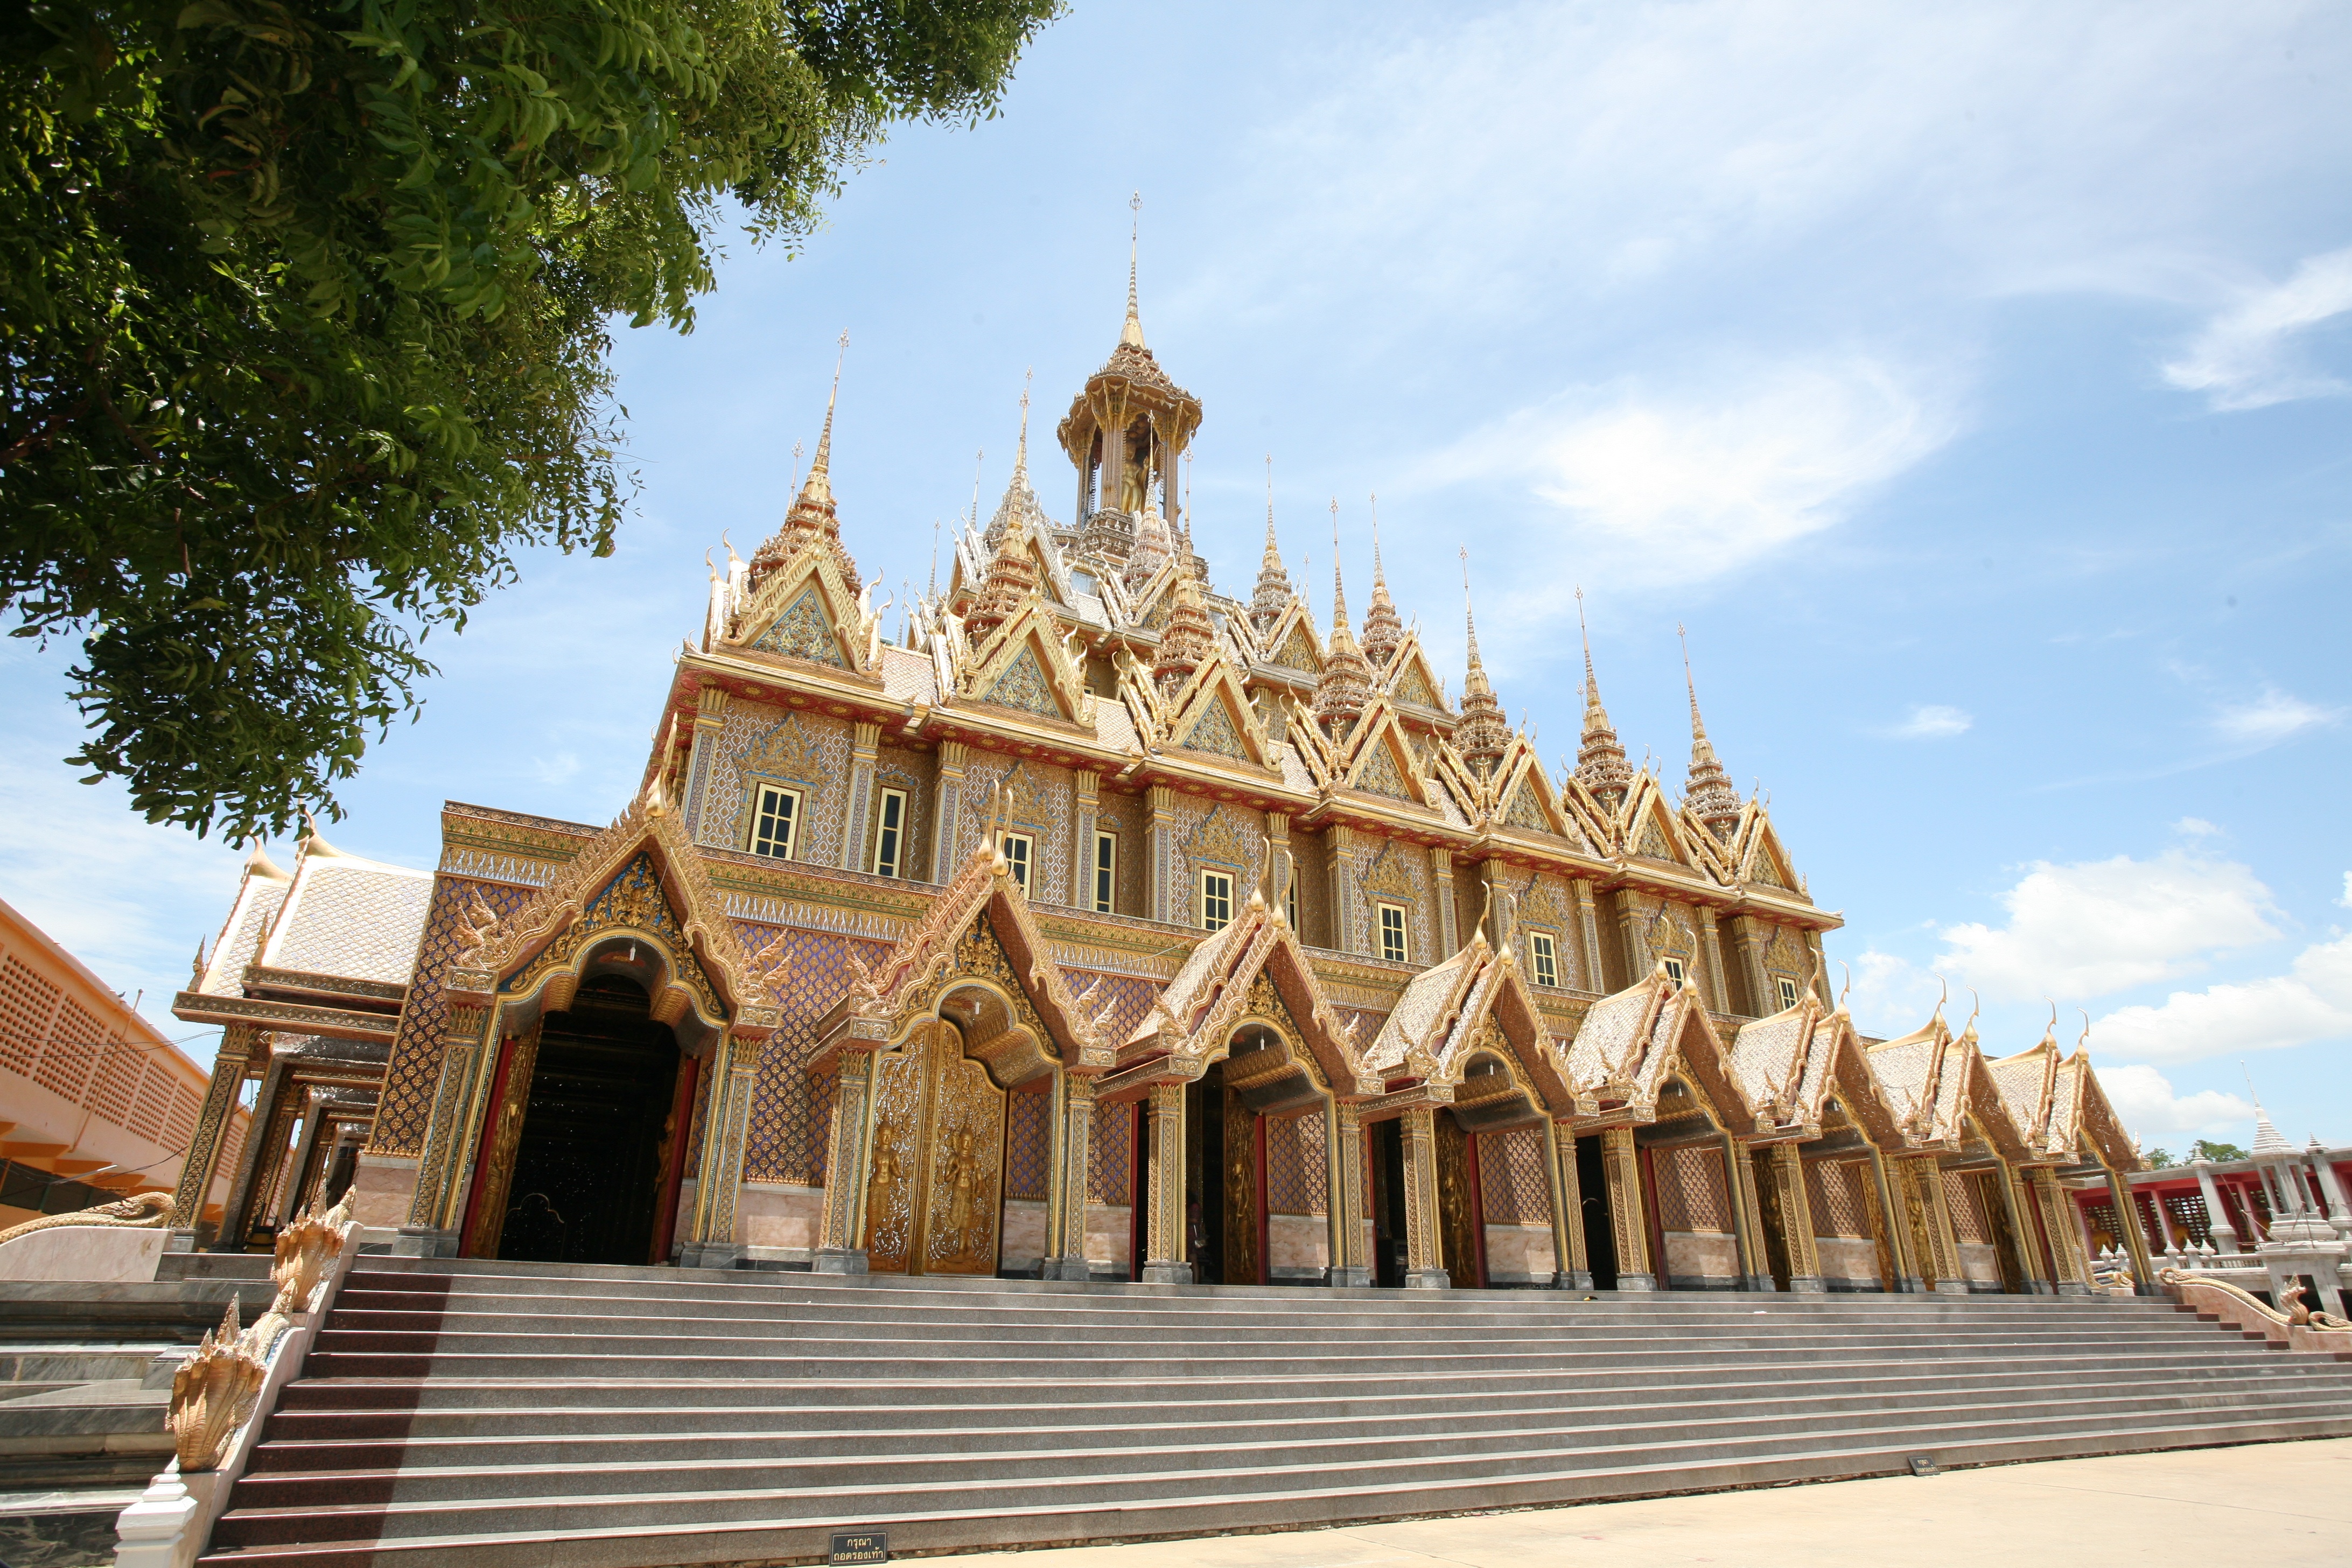
building, palace, landmark, facade, measure, place of worship, thailand, temple, wat, hindu temple, historic site, ancient history